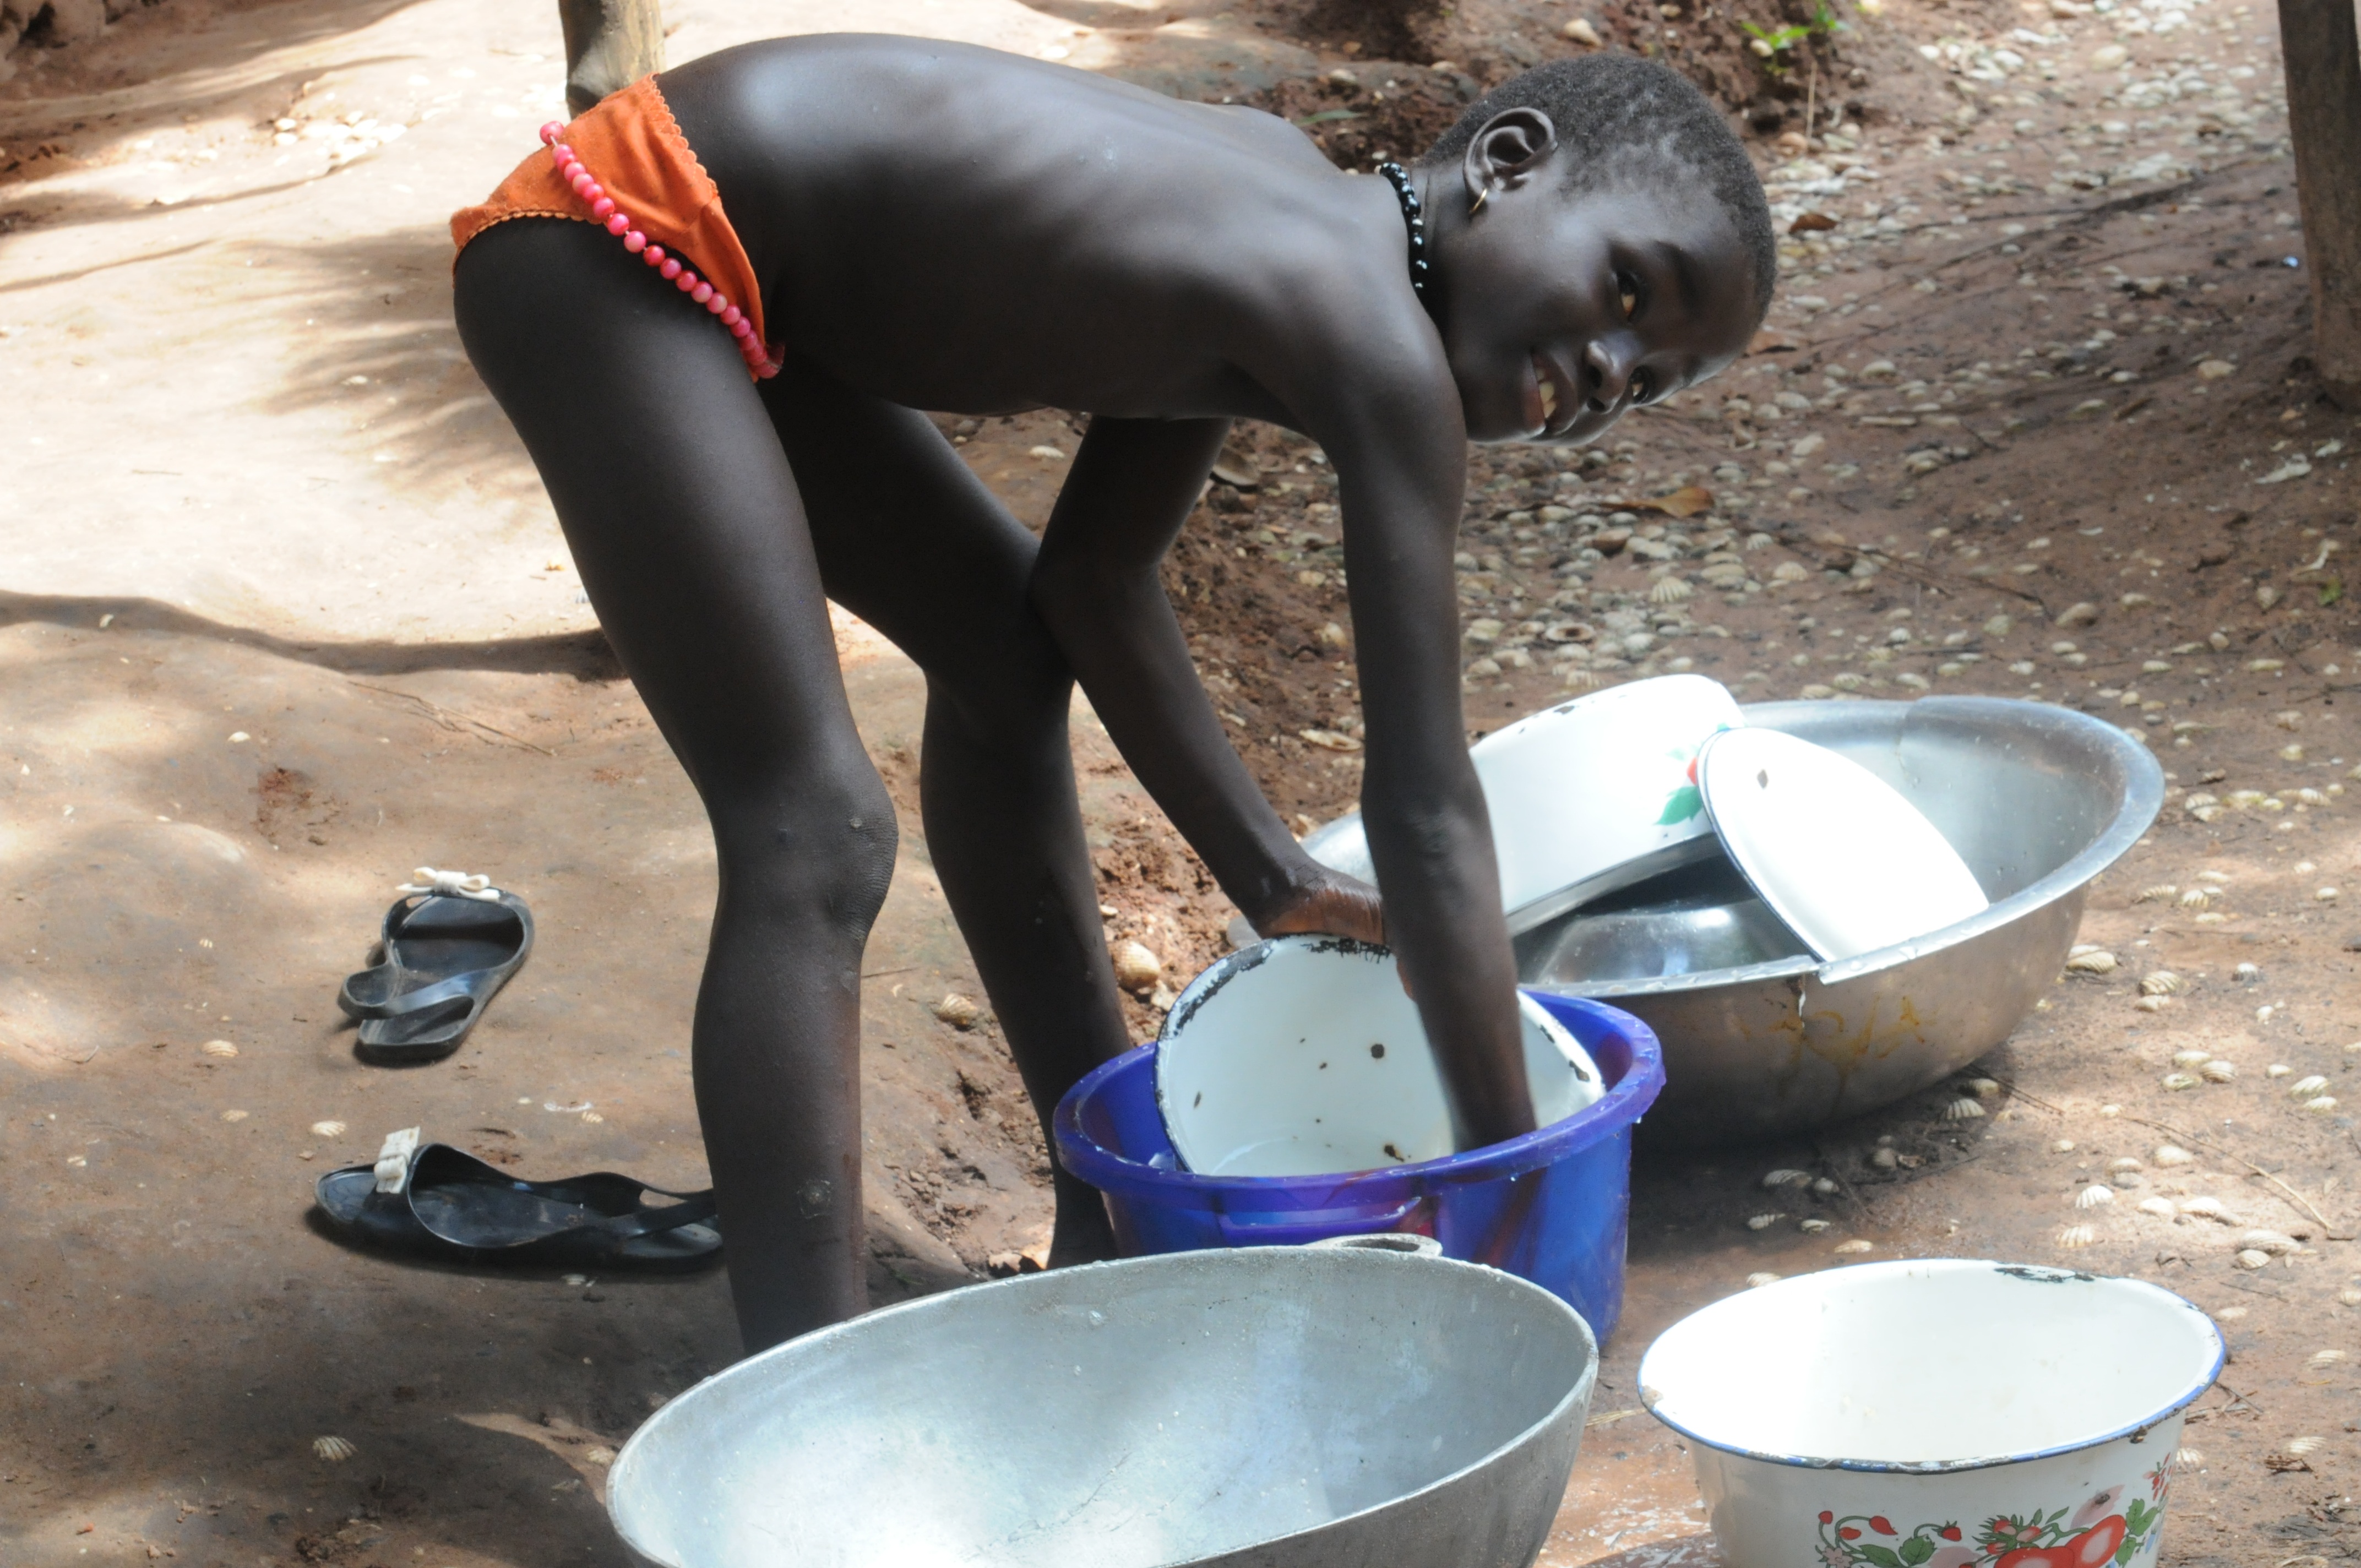
water, person, people, girl, africa, smile, dishes, poverty, guinea, friendly, ethnicity, washing up, bissau